Military Police of Rio de Janeiro State

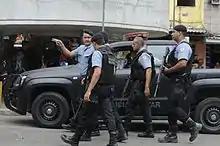
Police officers in the favela of Rocinha.

Pacifying Police Unit is a State Department project in Rio de Janeiro Security that seeks to establish community police in slums, mostly in the state capital, in order to dismantle gangs that previously controlled these territories as true parallel states. Before the project, opened in 2008, only the Tavares Bastos favela, among the more than 500 existing in the city, had no organized crime and drug trafficking.